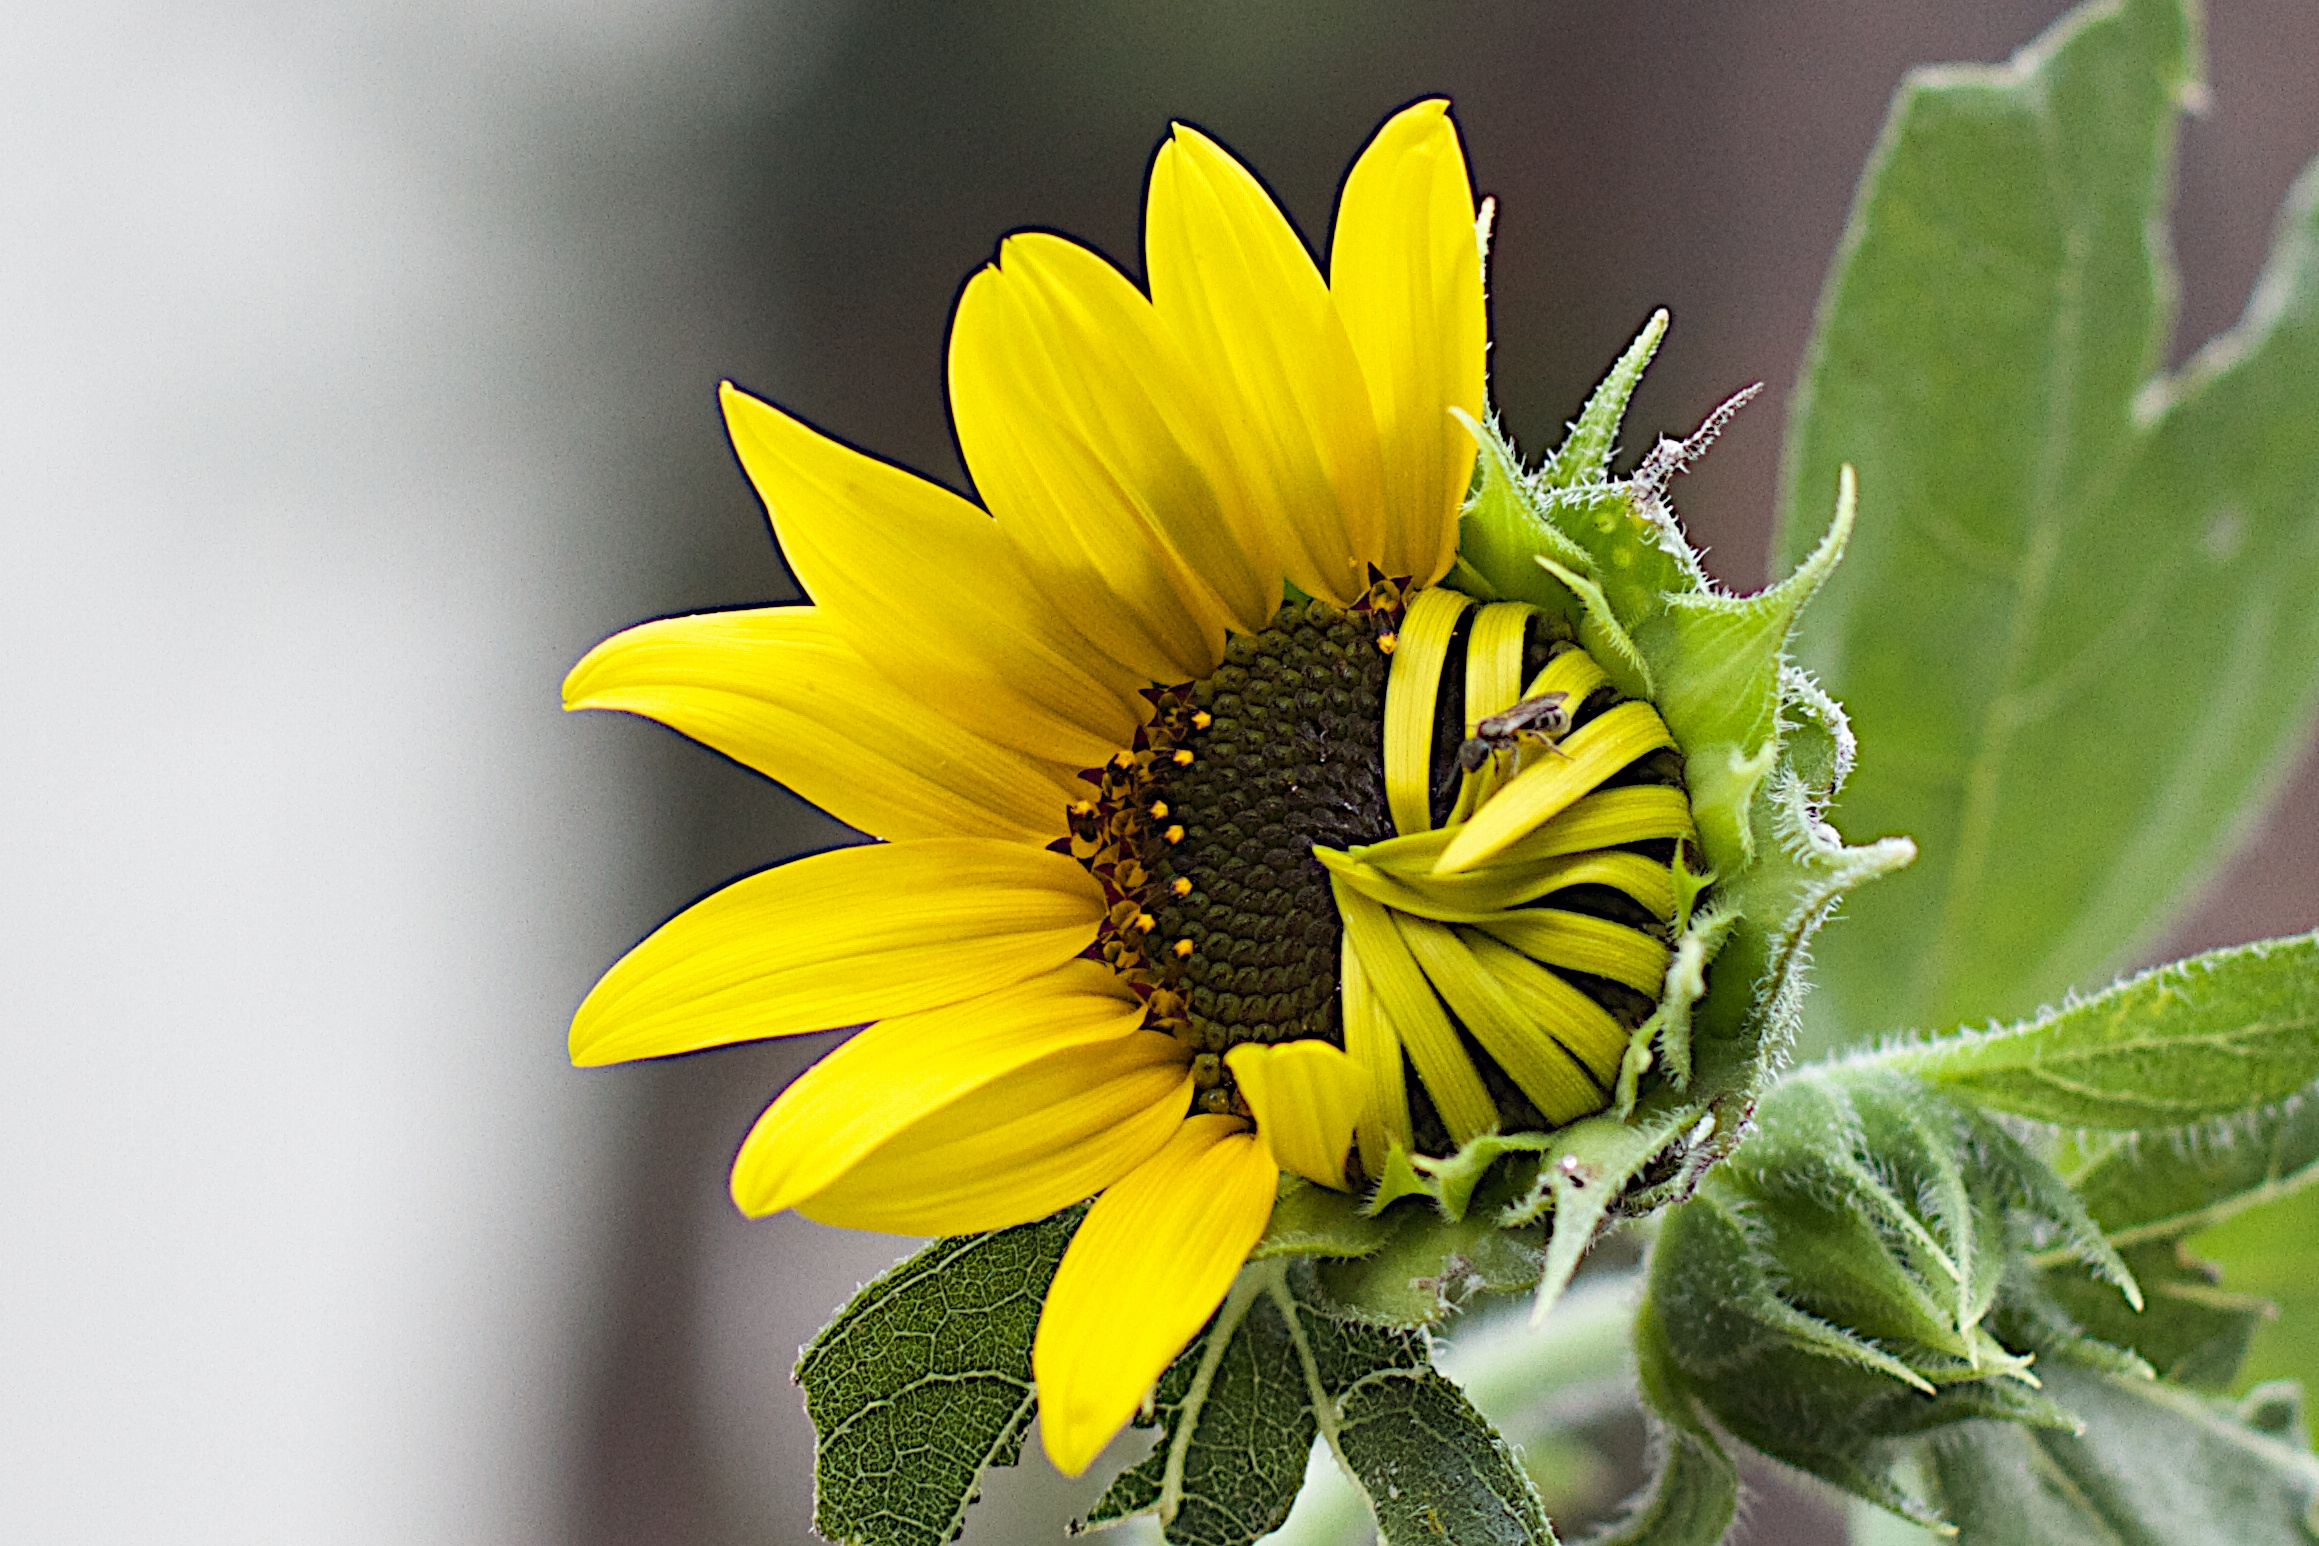
plant, flower, petal, produce, botany, yellow, flora, sunflower, close up, vegetarian food, nectar, macro photography, flowering plant, daisy family, sunflower seed, land plant